New York Philharmonic

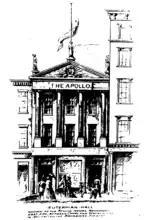
Apollo Rooms, from "NYC Philharmonic Archives"

After only a dozen public performances and barely four years old, the Philharmonic organized a concert to raise funds to build a new music hall. The centerpiece was the American premiere of Beethoven's Symphony No. 9, to take place at Castle Garden on the southern tip of Manhattan. About 400 instrumental and vocal performers gathered for this premiere, which was conducted by George Loder. The chorals were translated into what would be the first English performance anywhere in the world. However, with the expensive US$2.00 ticket price and a war rally uptown, the hoped-for audience was kept away and the new hall would have to wait. Although judged by some as an odd work with all those singers kept at bay until the end, the Ninth soon became the work performed most often when a grand gesture was required.